Pravega Racing

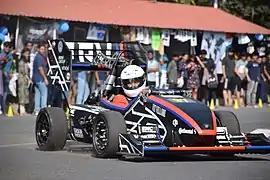

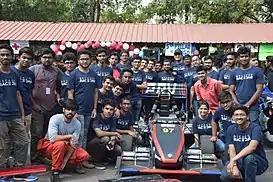

Learning from its past failures, the Season 2019-20 started off with major focus on static events. The team led by Nithin Shanmugam and Akash Porwal participated at FSG 2019, where the team got its first ever international podium by winning the "D-BASF Best Use of 3D Printing Award". The team was also the "highest to score in the Engineering Design Event" among Indian Teams.